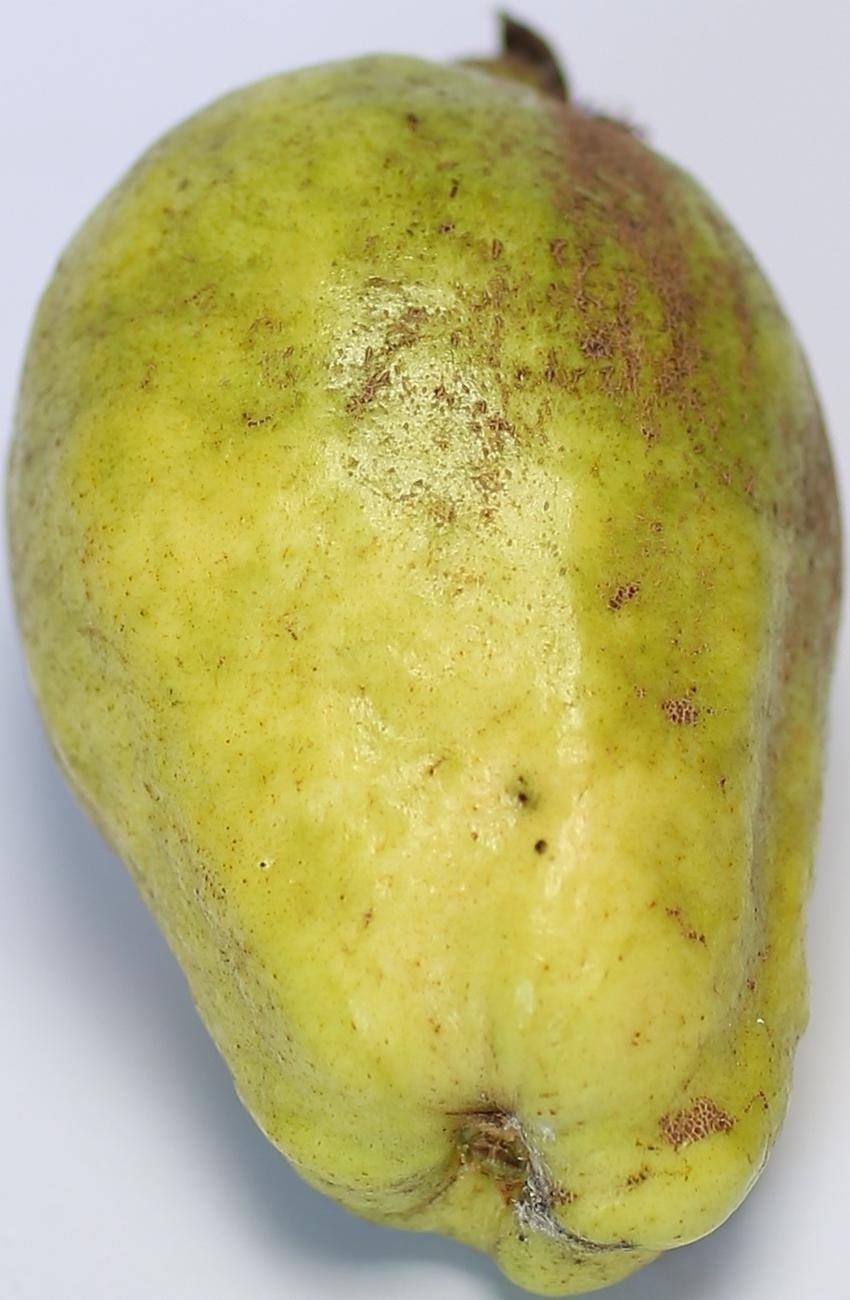
Maturity: mature-green
Variety: thadhrami